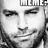
Emotion: happy